Fusee (horology)

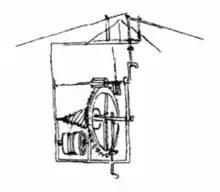
Drawing of a machine incorporating a fusee, by Leonardo da Vinci around 1490.

The origin of the fusee is not known. Many sources erroneously credit clockmaker Jacob Zech of Prague with inventing it around 1525. The earliest definitely dated fusee clock was made by Zech in 1525, but the fusee actually appeared earlier, with the first spring driven clocks in the 15th century. The idea probably did not originate with clockmakers, since the earliest known example is in a crossbow windlass shown in a 1405 military manuscript. Drawings from the 15th century by Filippo Brunelleschi and Leonardo da Vinci show fusees. The earliest existing clock with a fusee, also the earliest spring-powered clock, is the "Burgunderuhr" (Burgundy clock), a chamber clock whose iconography suggests that it was made for Philip the Good, Duke of Burgundy about 1430, and preserved in the Germanisches Nationalmuseum. The word fusee comes from the French "fusée" and late Latin "fusata", 'spindle full of thread'.